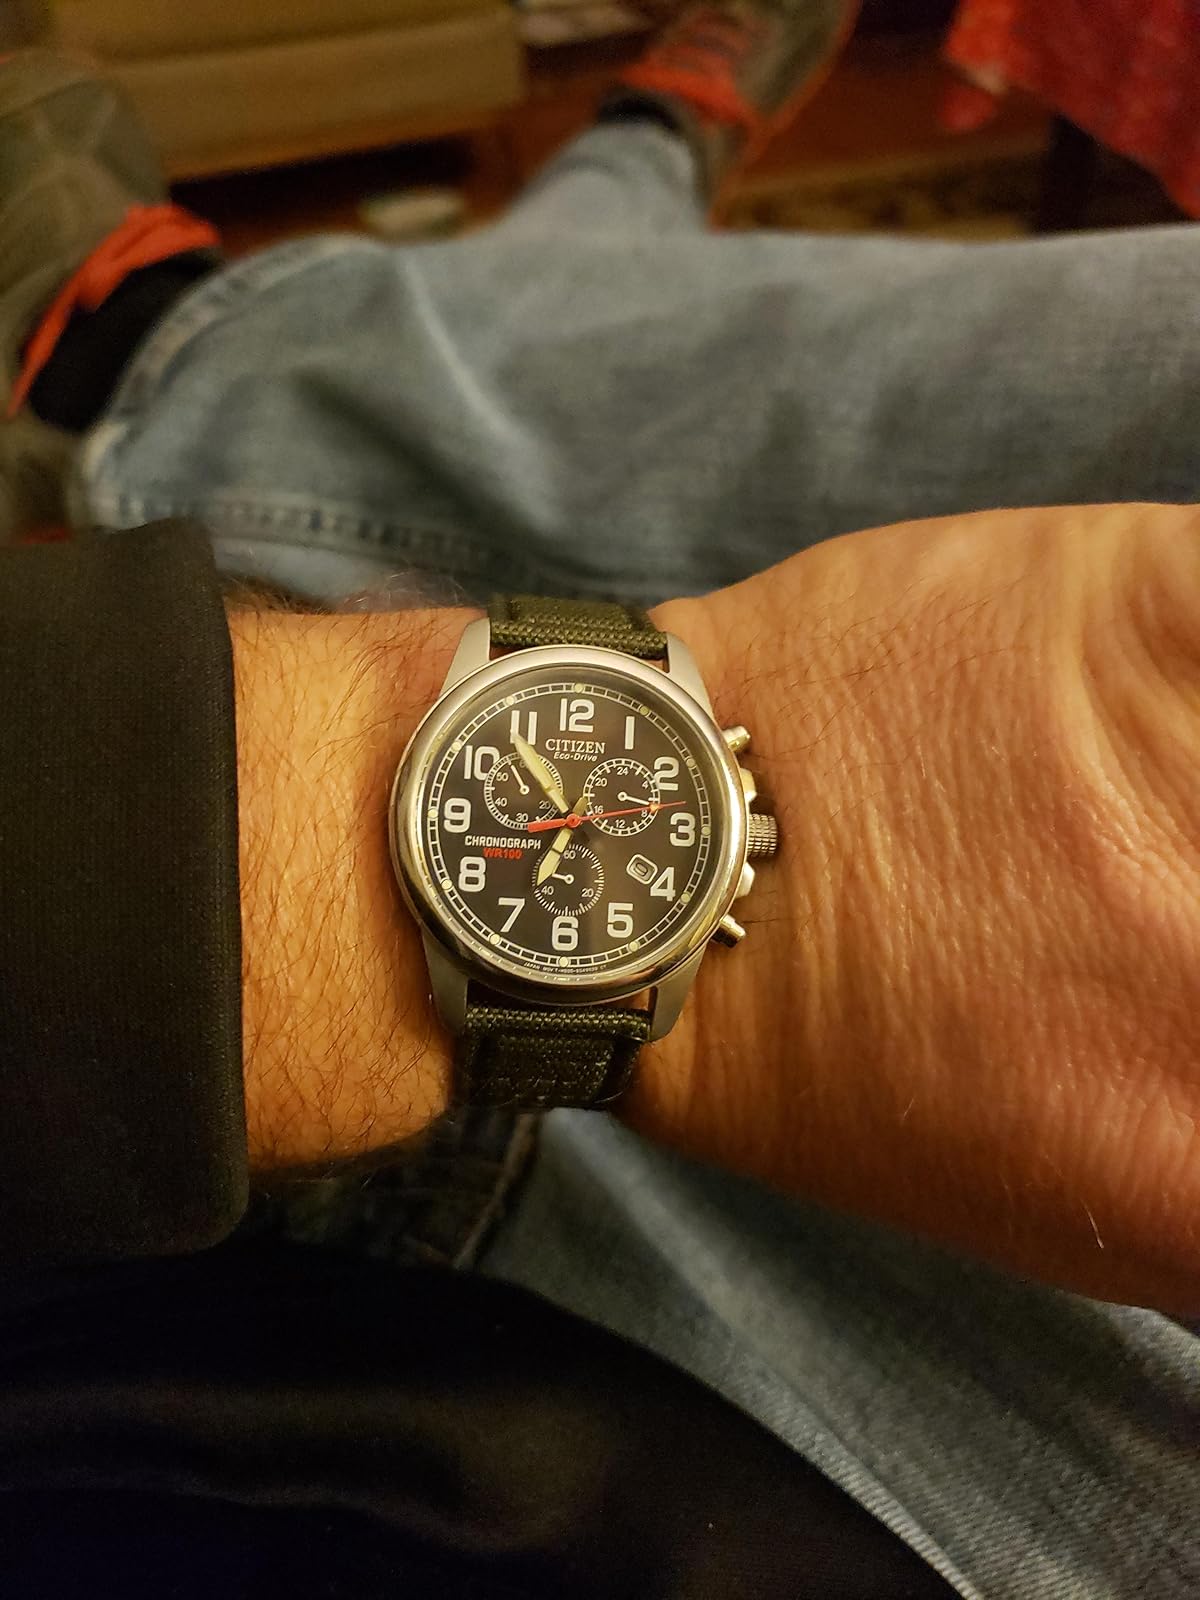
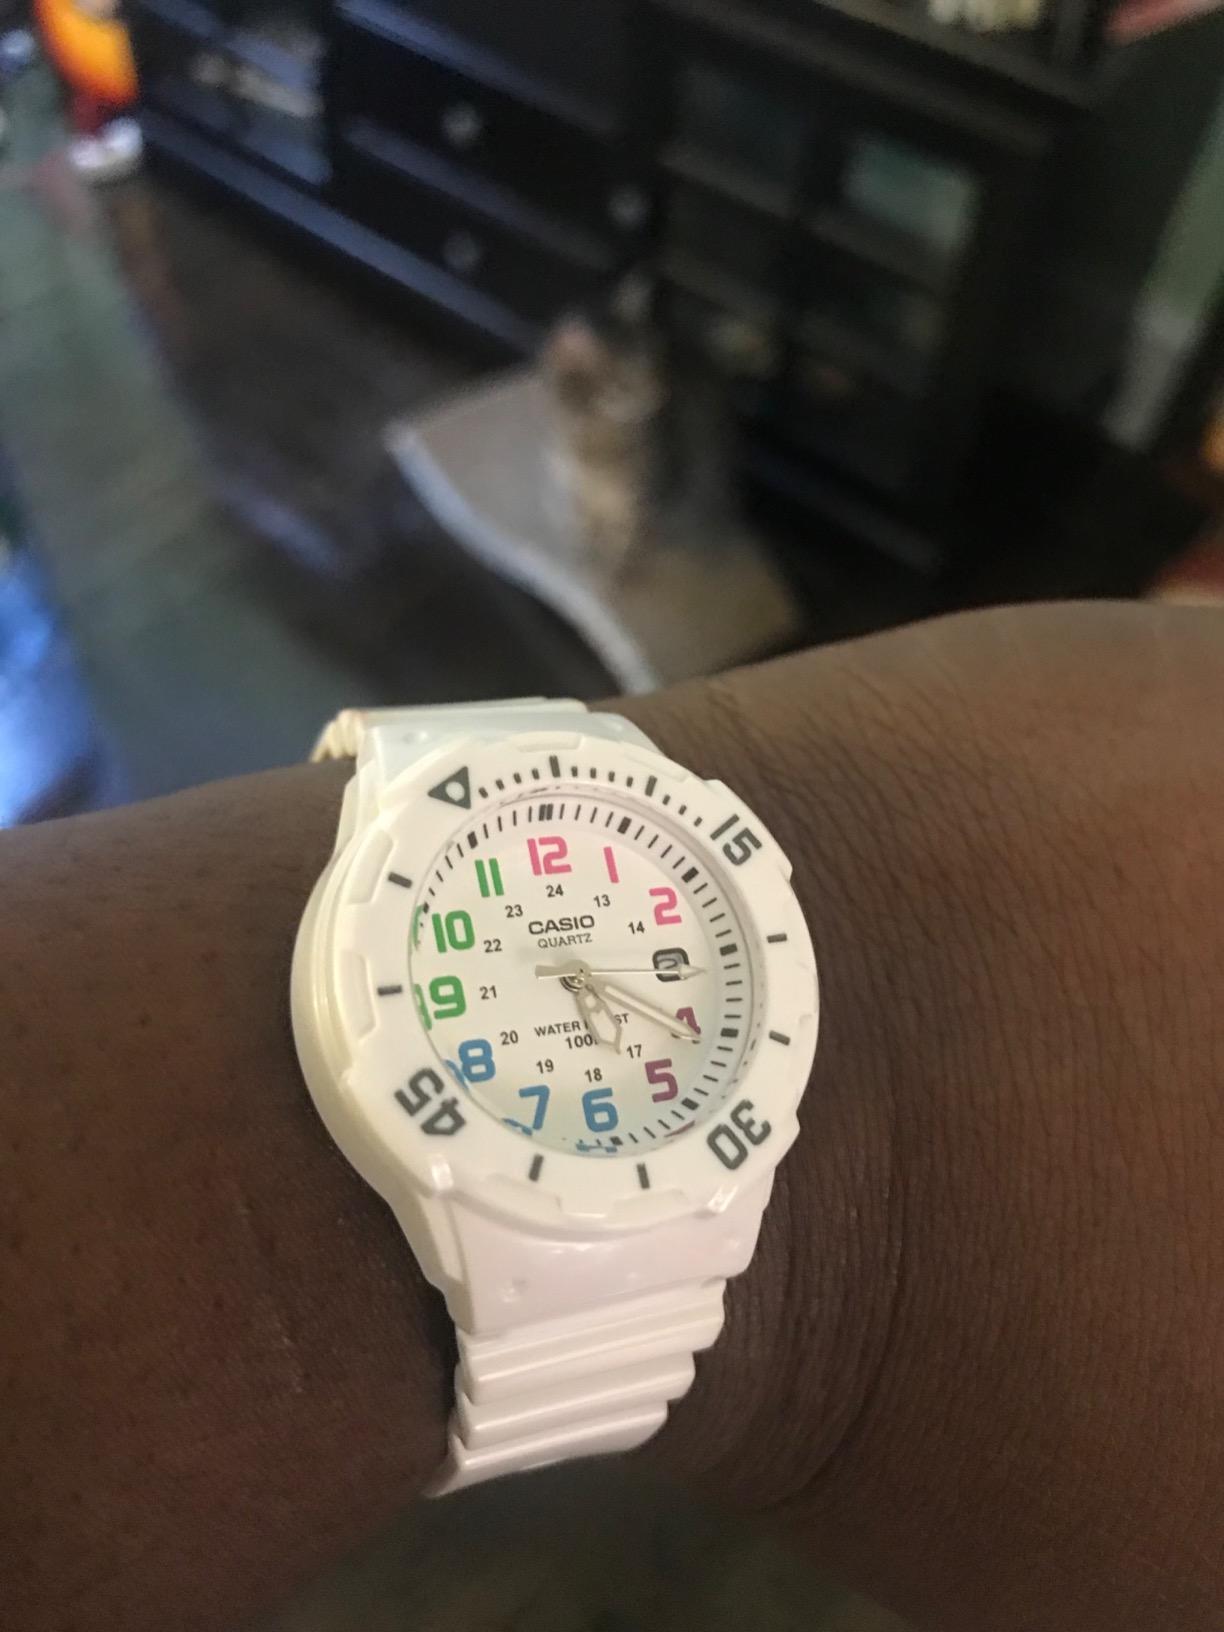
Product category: accessories_watch
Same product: no